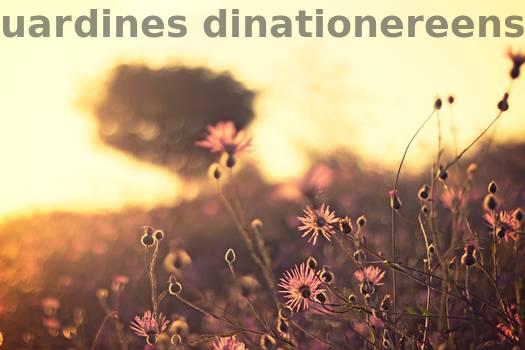
Label: Watermark